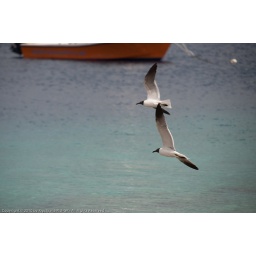
Two birds in front of fishing boat